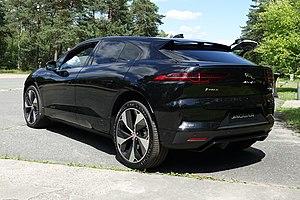
Jaguar I-Pace à Mortefontaine
L'I-Pace est un SUV compact premium 100 % électrique produit par le constructeur automobile britannique Jaguar, présenté en novembre 2016 et commercialisé en 2018. C'est le troisième SUV dans la gamme Jaguar où il rejoint les E-Pace et F-Pace, et le premier véhicule à motorisation électrique de la marque.